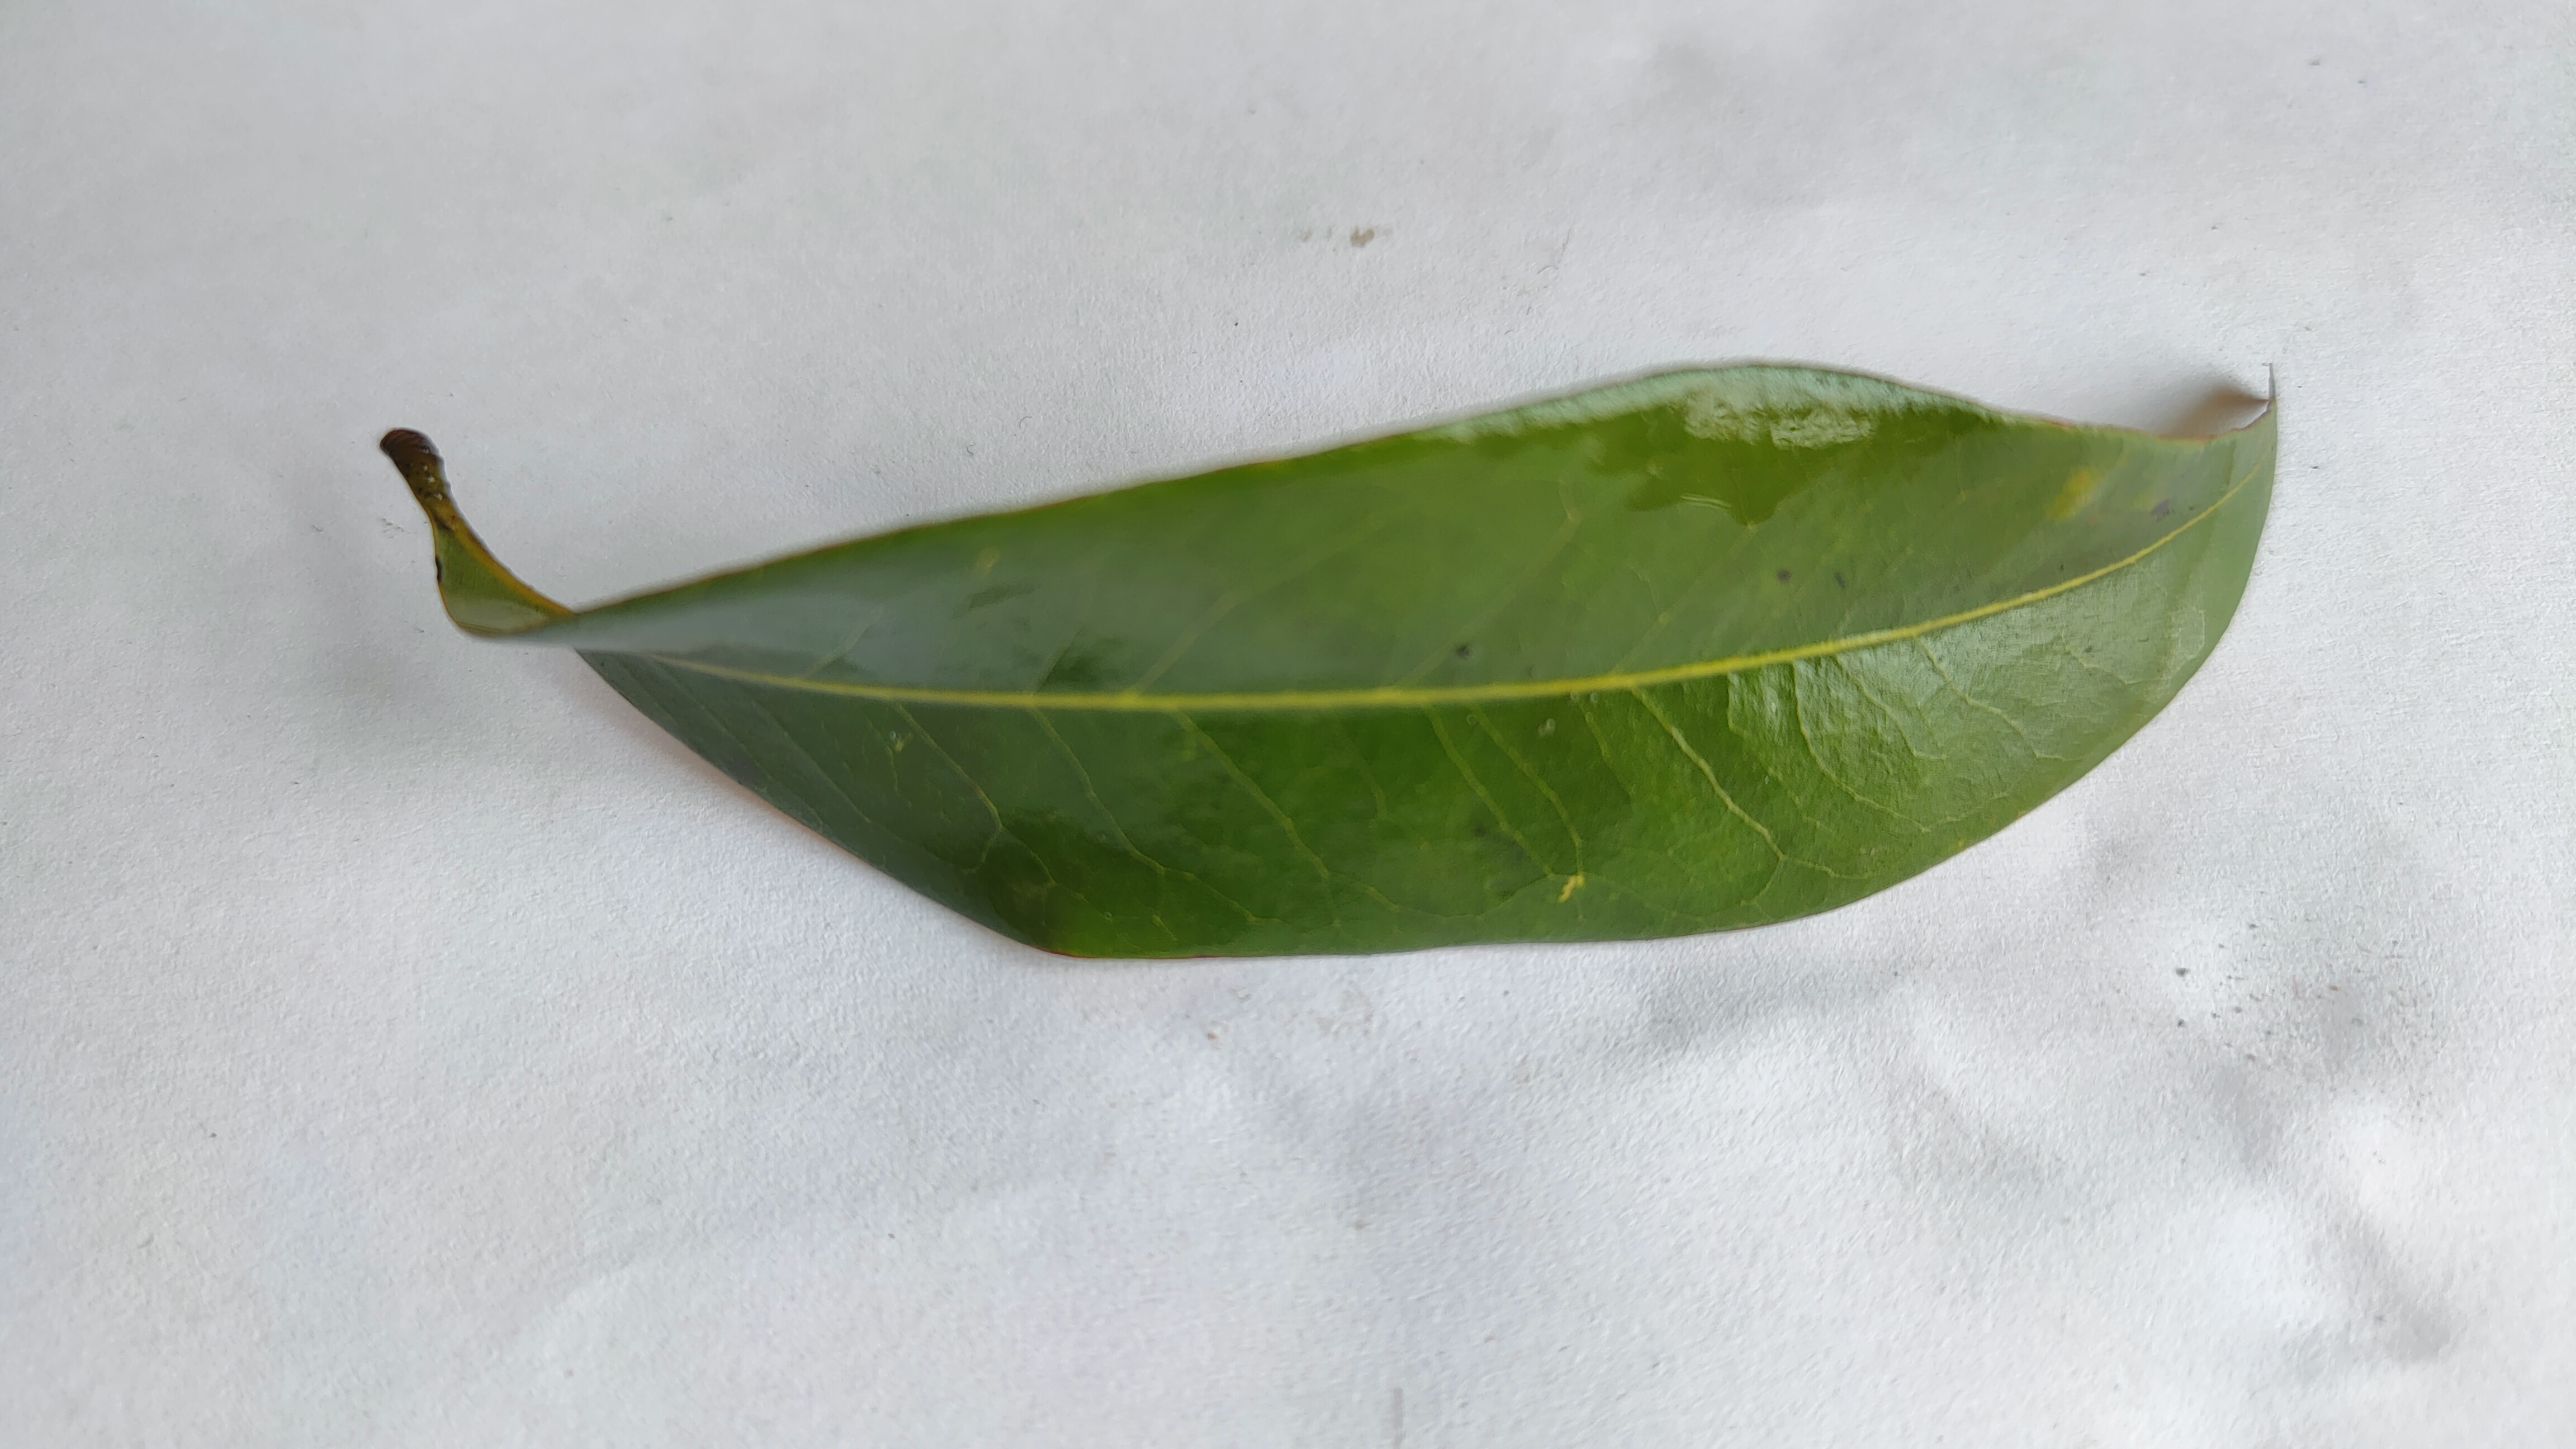
Leaf variety: Lychee